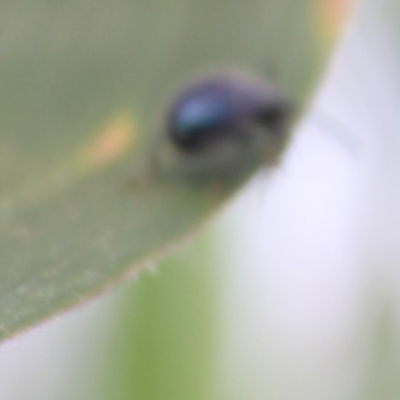
Crop: Maize
Condition: leaf beetle